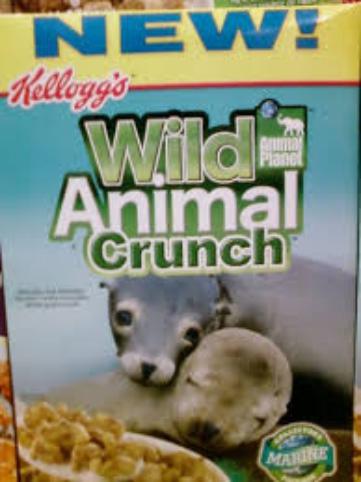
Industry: Leisure